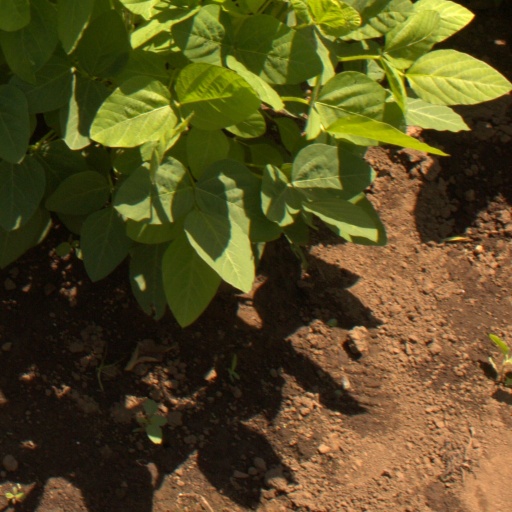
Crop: soybean